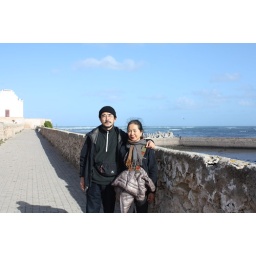
On a castle wall around the medina